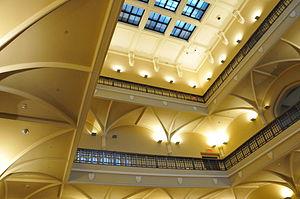
Le Musée canadien de la nature est un musée d'histoire naturelle d'Ottawa au Canada, situé à l'intersection des rues Metcalfe et McLeod. Ses collections furent initiées par la Commission Géologique du Canada en 1856.